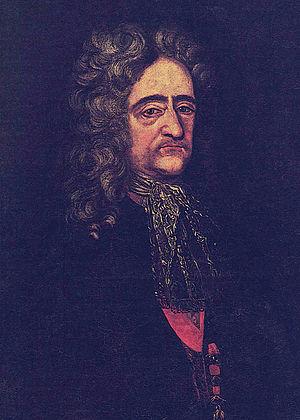
Juan Manuel Fernández Pacheco, de son nom complet Juan Manuel María de la Aurora Fernández Pacheco Acuña Girón y Portocarrero, grand d'Espagne, 8ᵉ duc d'Escalona, 8ᵉ marquis de Villena, 12ᵉ comte de San Esteban de Gormaz et 8ᵉ comte de Xiquena, est un aristocrate espagnol né à Marcilla, Navarre, le 7 septembre 1650, et mort à Madrid le 29 juin 1725.